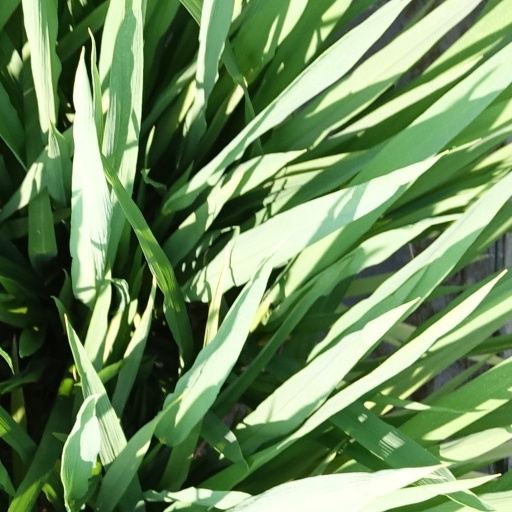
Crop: rice